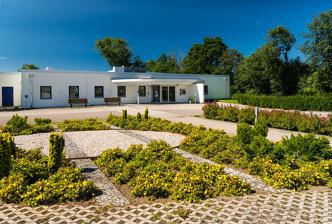
Building: Mjellby Art Museum
Country: Sweden
Year built: 1980
Art museum in Halmstad, Sweden Mjellby Art Museum Mjellby Art Museum ( Mjellby konstmuseum )  is situated outside Halmstad , Sweden. There is  an art gallery featuring exhibitions of diverse content – everything from 1900s modernists to current contemporary art . Mjellby Art Museum, also known as the Halmstadgruppen 's museum, was established by the members of the Halmstadgruppen, whose work is often presented here in new formations. Here is a large permanent collection of the group's art. The museum's art gallery shows annually four to five exhibitions of everything from contemporary art to modernism. The museum was founded in 1980 by Swedish art critic and museum director Viveka Bosson. She was the daughter of Erik Olson , one of the members in Halmstadgruppen. Bosson bought the former site of the Mjellby folkskola (elementary school) outside Halmstad in 1980, setting up Mjellby Art Museum and later donated it to the Halmstad Municipality . References